Lighthouse of Alexandria

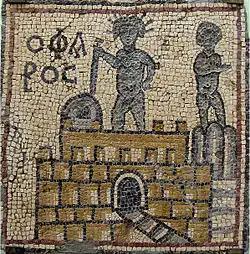
A mosaic depicting the Pharos of Alexandria (labelled ""), from Olbia, Libya, "c". 4th century AD

Legend has it that the people of the island of Pharos were wreckers; hence, Ptolemy I Soter had the lighthouse built to help guide ships into port at night.